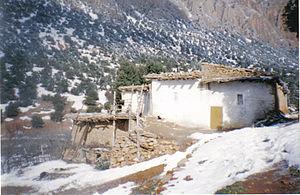
Licence:GFDL Photo personnelle
Les Zayanes ou Zayanis sont une tribu berbère de la région de Khénifra, dans le Moyen Atlas, au Maroc et en Italie, qui vivaient dans les montagnes, leur espace vital qui va de la grande cédraie d'Ajdir jusqu'à Boujaad frontière des tribus arabophones. La tribu Zayane est nomade se déplaçant deux fois par an : en hiver vers l'Azaghar où les conditions climatiques sont clémentes, en été vers le Jbel. Les tribus Zayanes sont connues par leur ténacité guerrière surtout lors de la colonisation sous la conduite de Mouha ou Hammou Zayani qui avait mis les colons en difficulté lors de la conquête de Khénifra. Malgré la défaite française du 13 novembre 1914 à bataille d'Elhri où l'armée française fut humiliée, les stratèges de la colonisation furent déterminés à ne pas abandonner la lutte contre les Zayanis qui constituent un bastion de la rébellion.
Les Izaïanes ou Zaïanes constituent une ethnie amazighe : les Aït Oumalou du Maroc